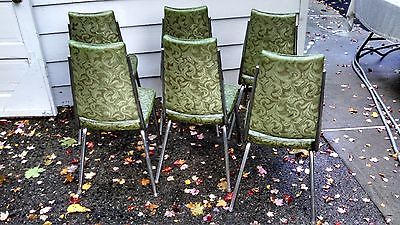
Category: chair